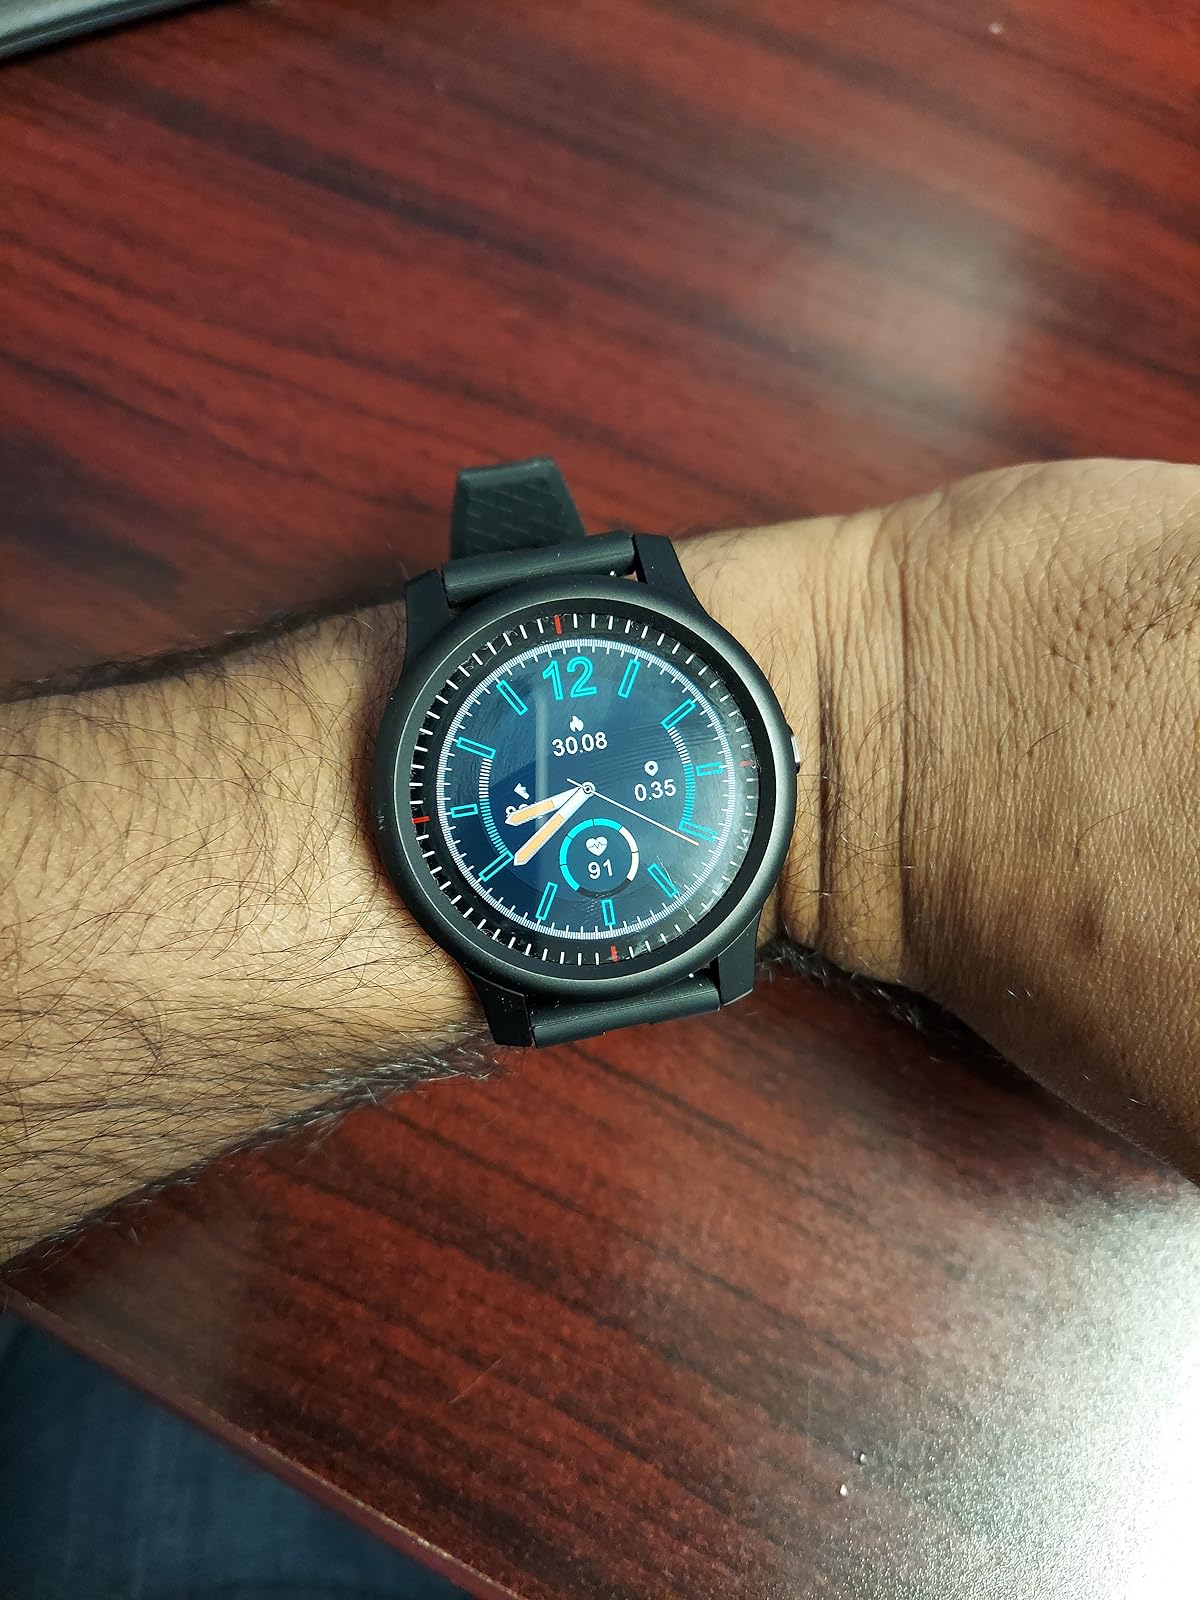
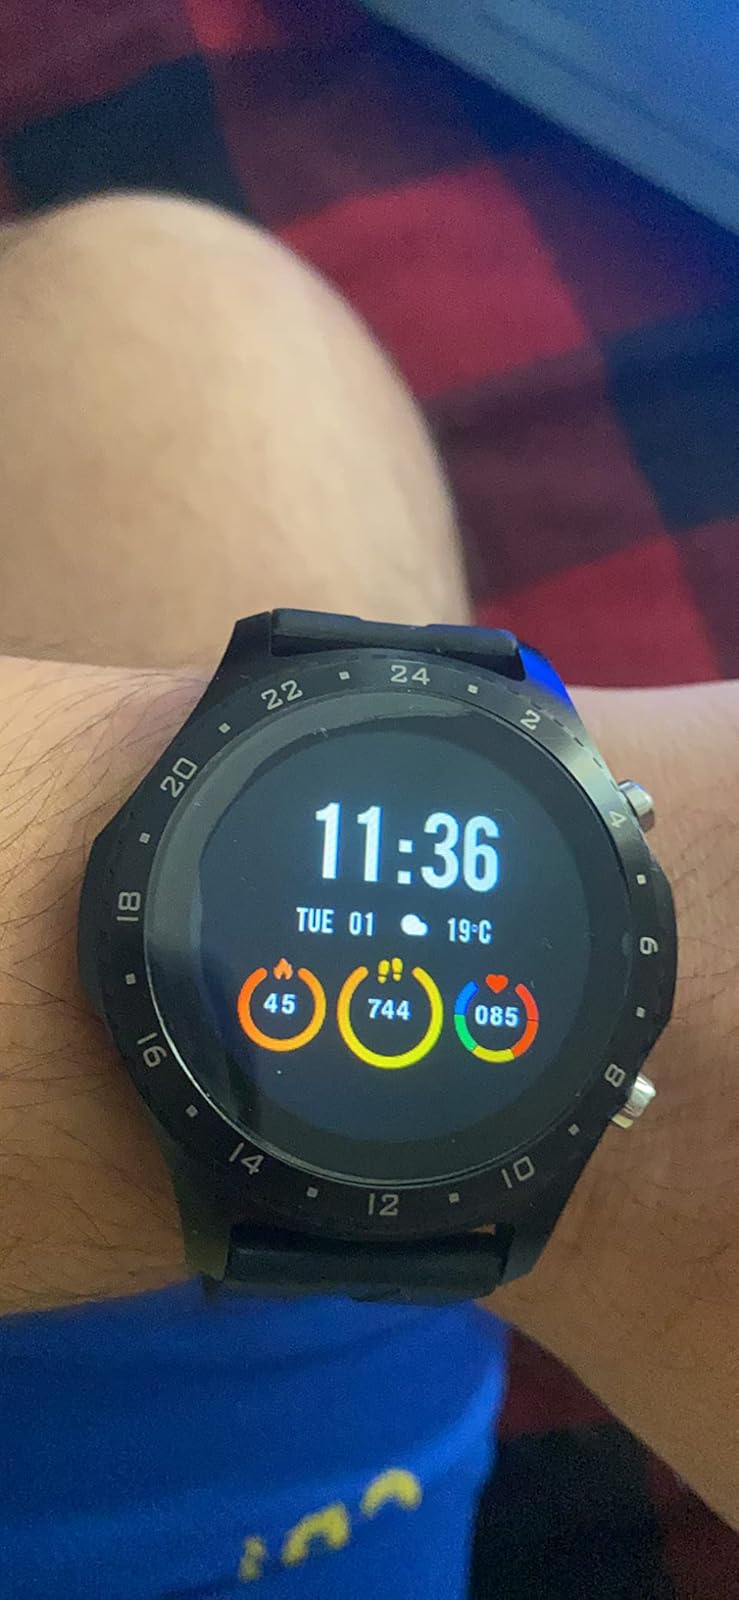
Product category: smartwatch
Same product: no